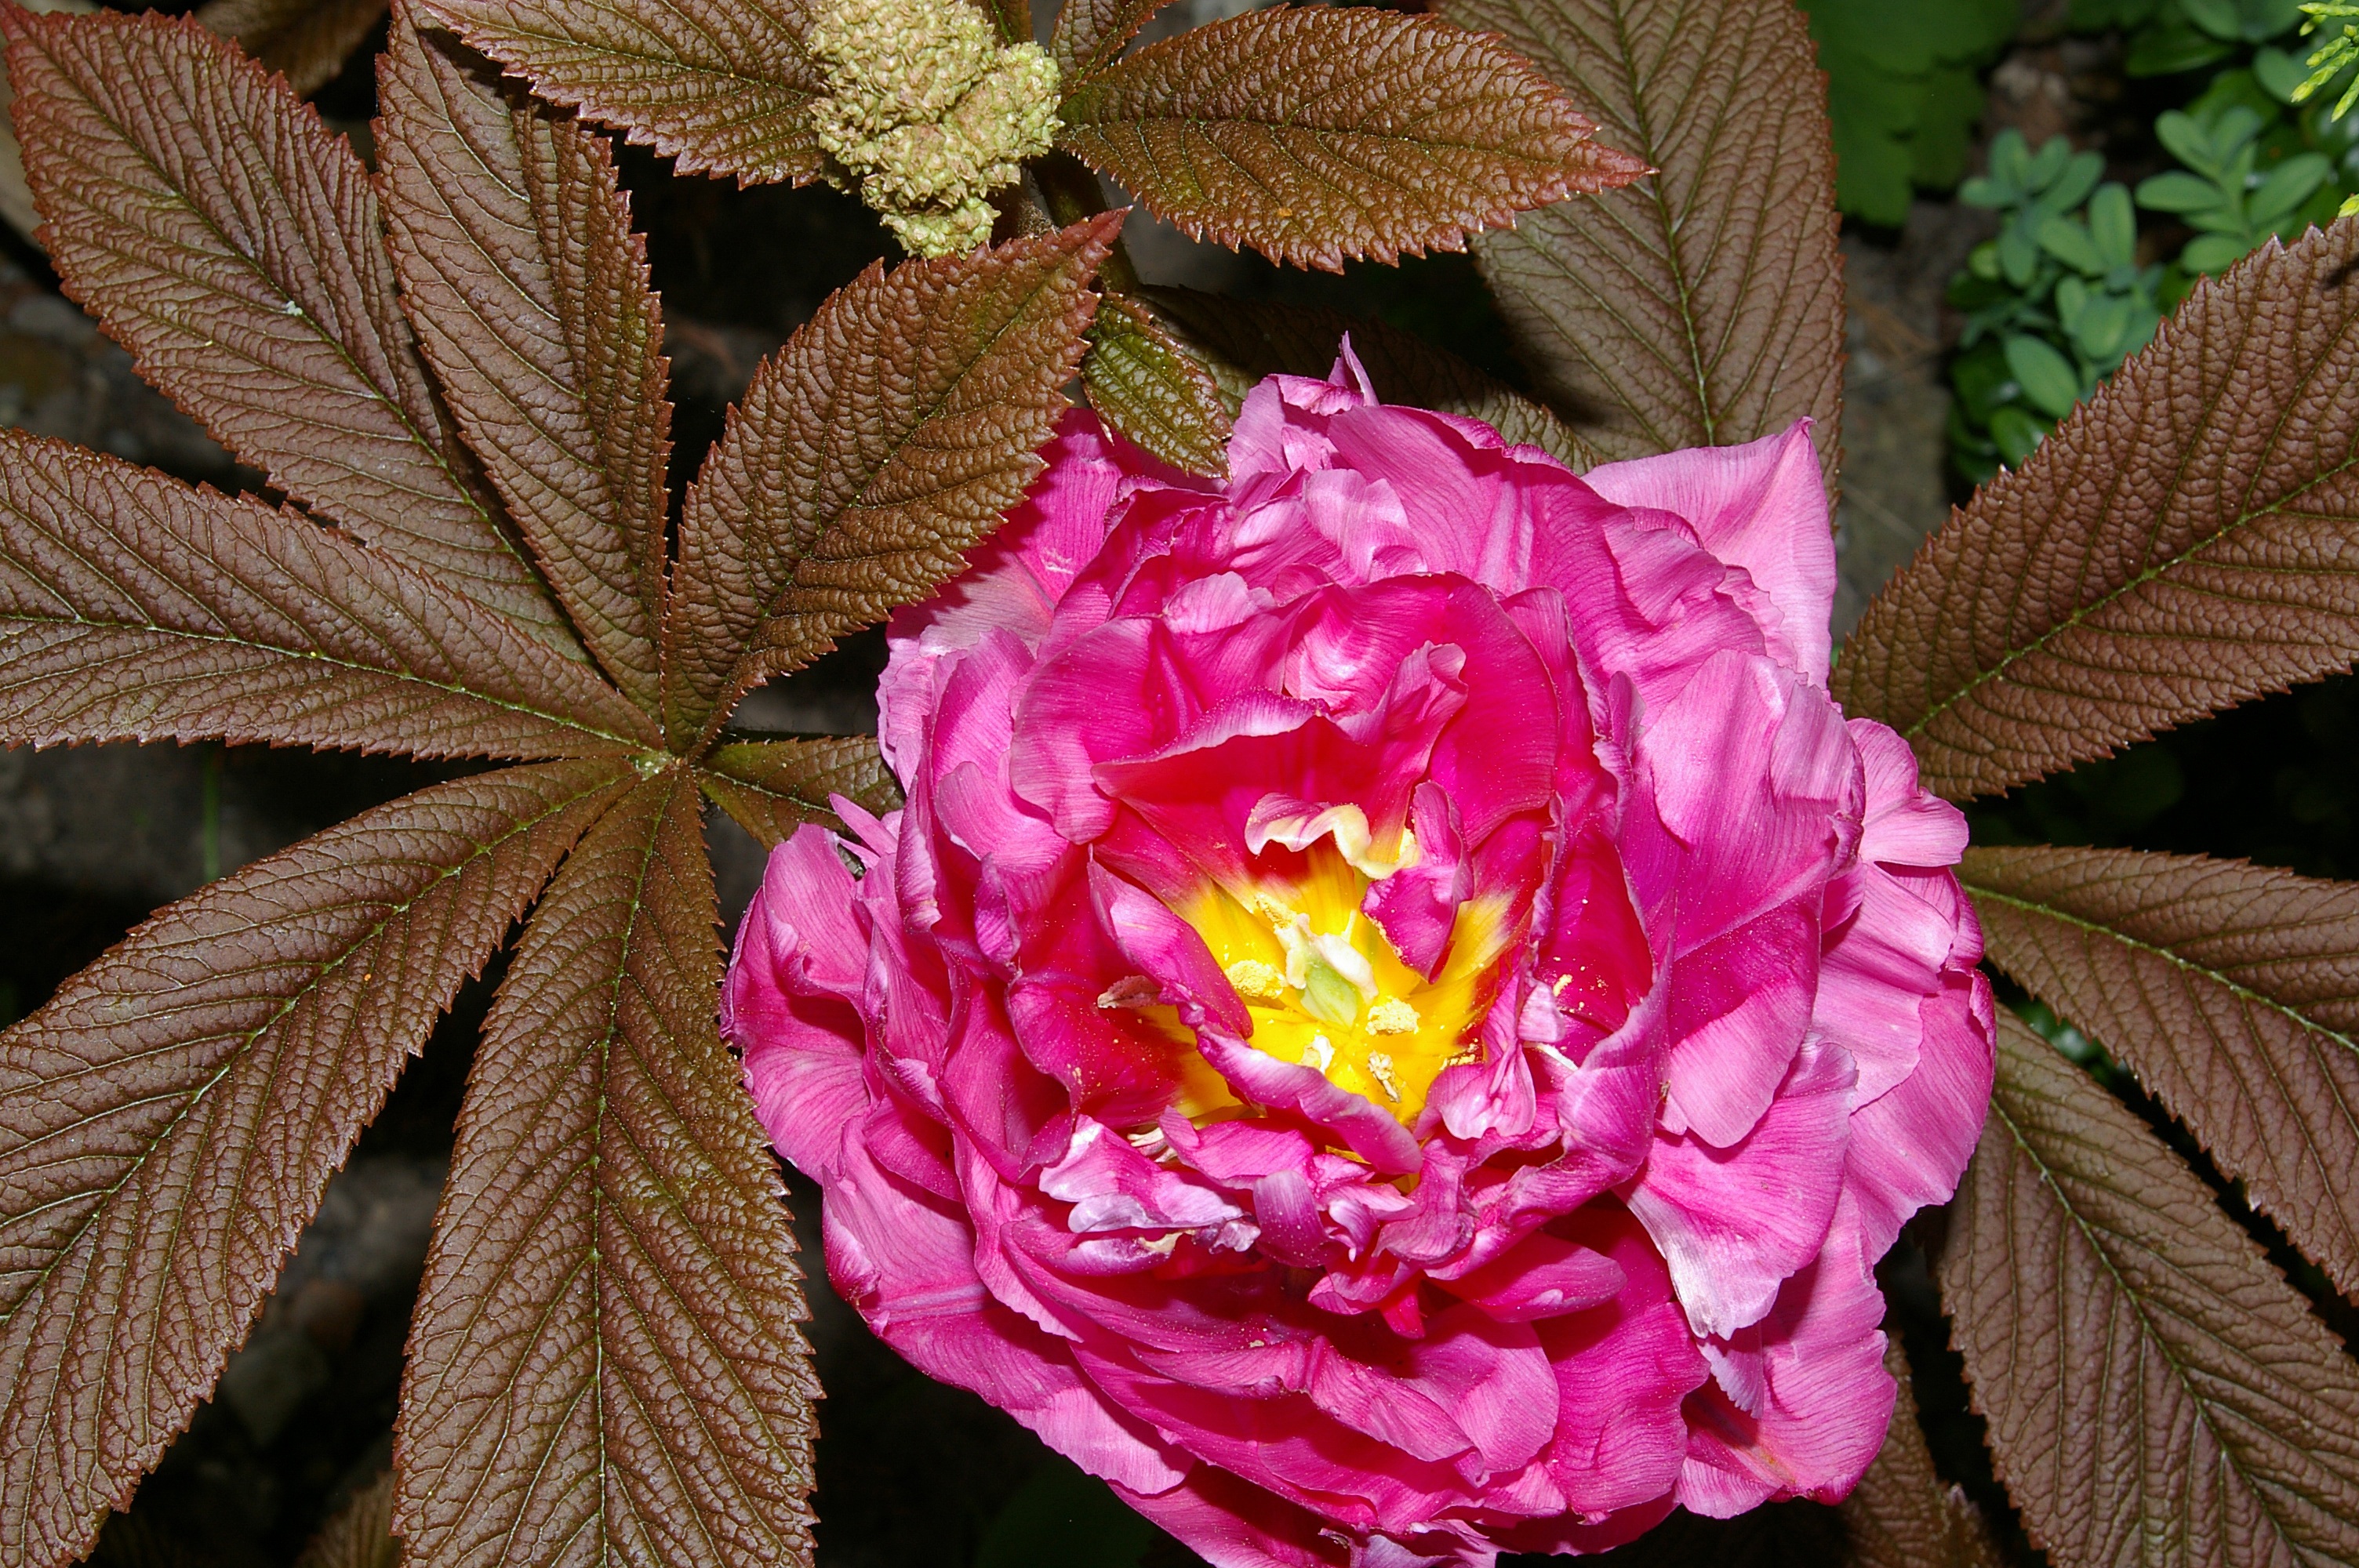
nature, blossom, open, plant, leaf, flower, petal, bloom, tulip, spring, color, botany, colorful, garden, pink, flora, flowers, flower bed, farbenpracht, petals, shrub, bright, beautiful, flower garden, early bloomer, spring flower, peony, awakening, full bloom, macro photography, blossomed, fr hlingsanfang, harbinger of spring, tulpenbluete, flowering plant, rose family, fr hlingsbl her, shield leaf, flower bulb, double flowers, double tulip, land plant